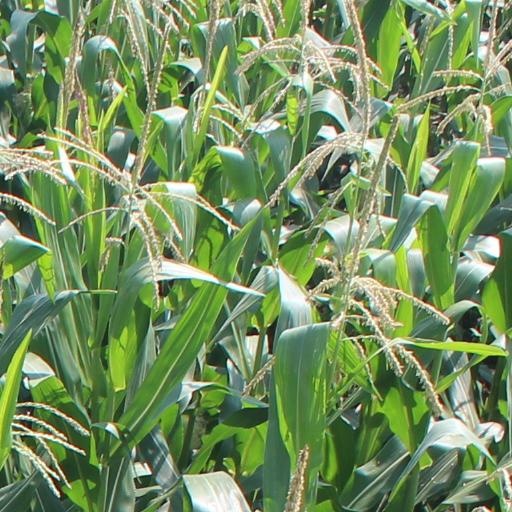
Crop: maize; corn